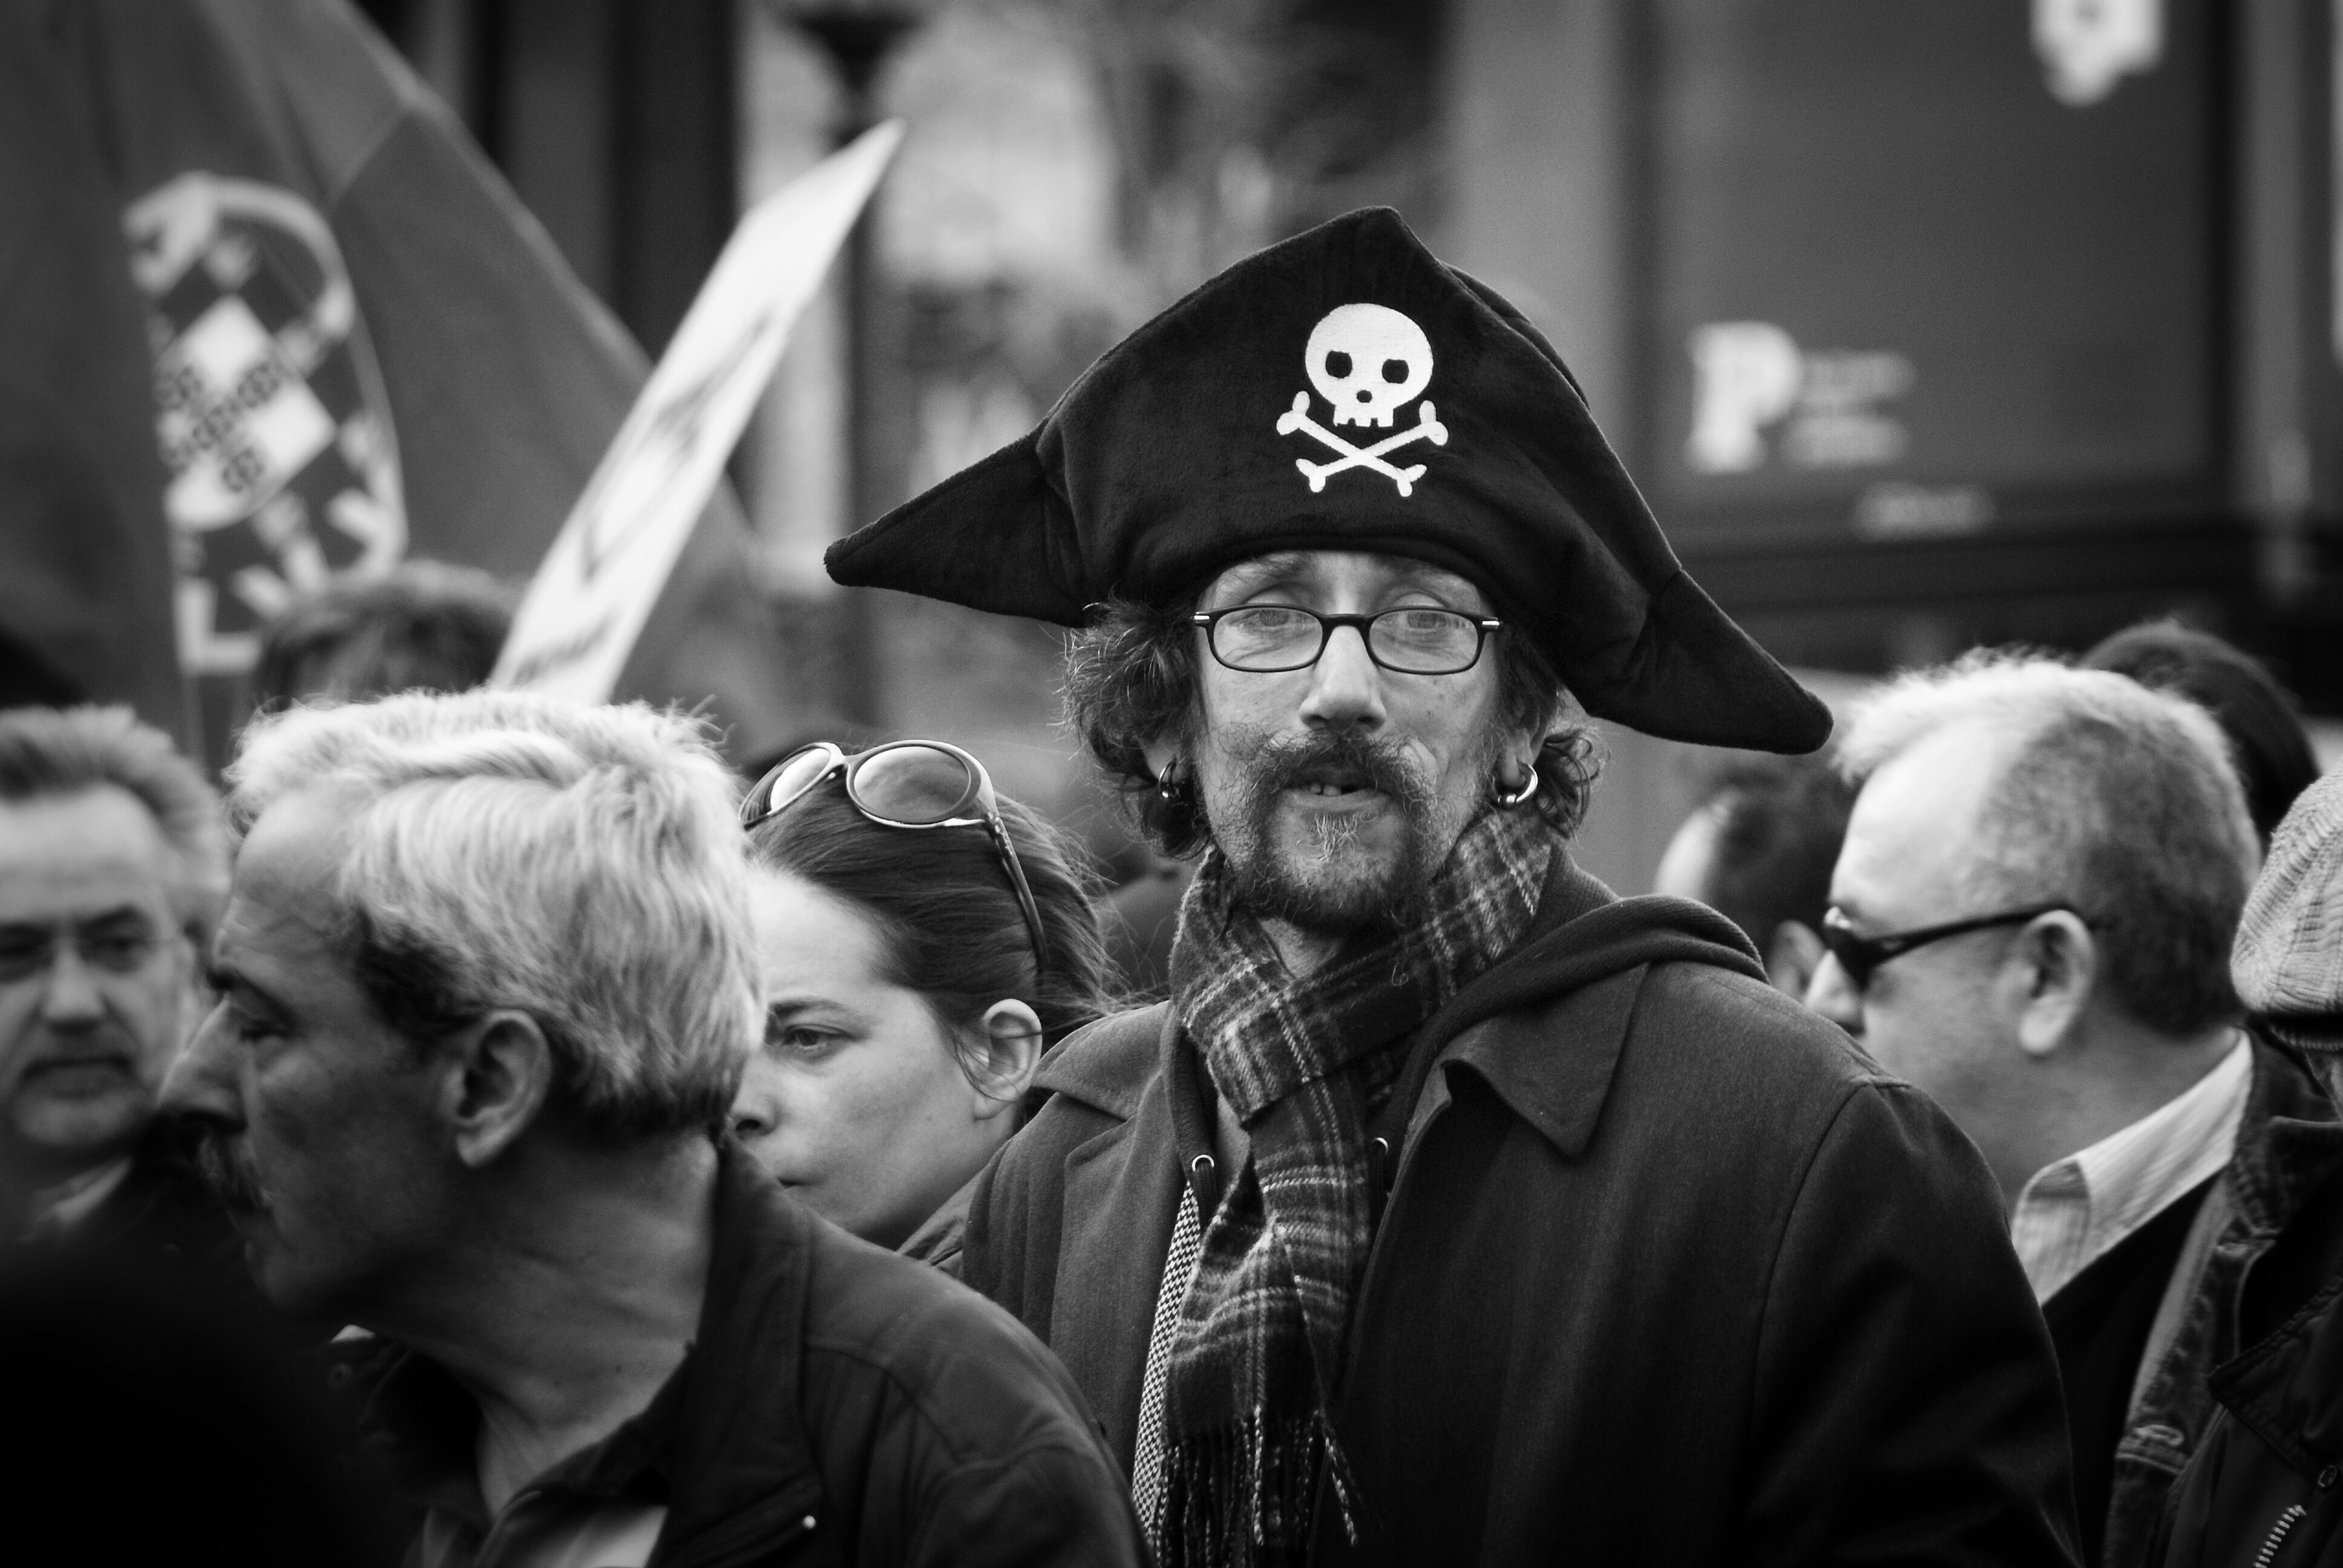
person, creative, black and white, people, white, street, photography, urban, crowd, social, dslr, lens, black, monochrome, streetphotography, bw, blackandwhite, blackwhite, moments, public, prime, sony, pretoebranco, rua, streetphoto, demonstration, moment, unposed, decisive, pretobranco, sp, dslra200, pb, fotografiaderua, streetmoments, lavinha, a200, sal, jo olavinha, monochrome photography